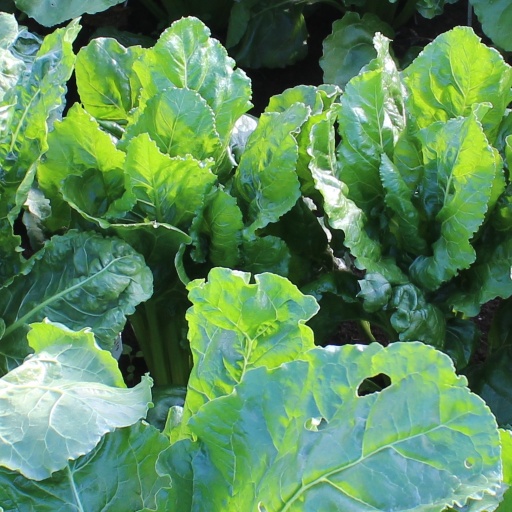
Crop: sugar beet